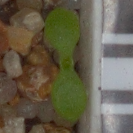
Label: scentless_mayweed